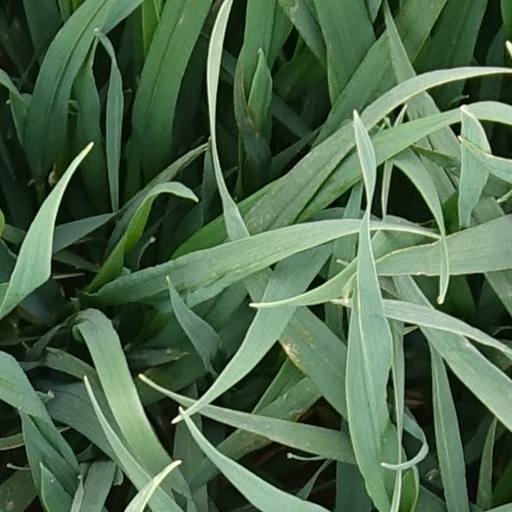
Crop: wheat